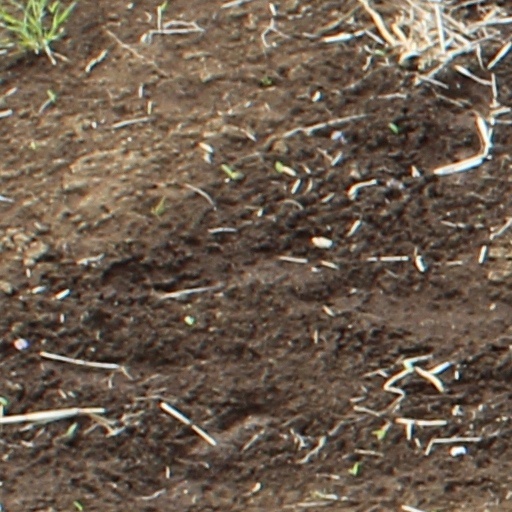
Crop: wheat